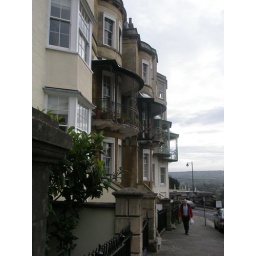
pretty street near the bridge